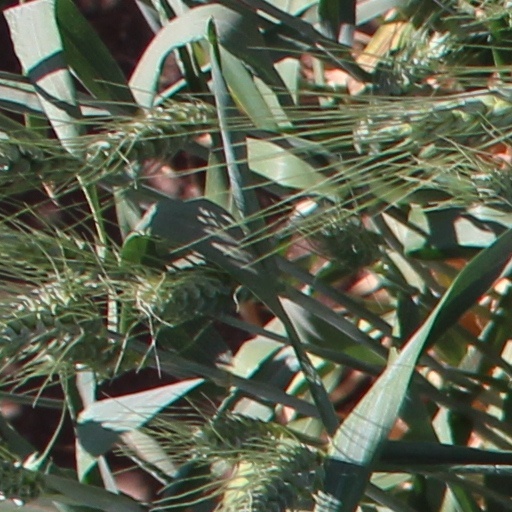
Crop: wheat